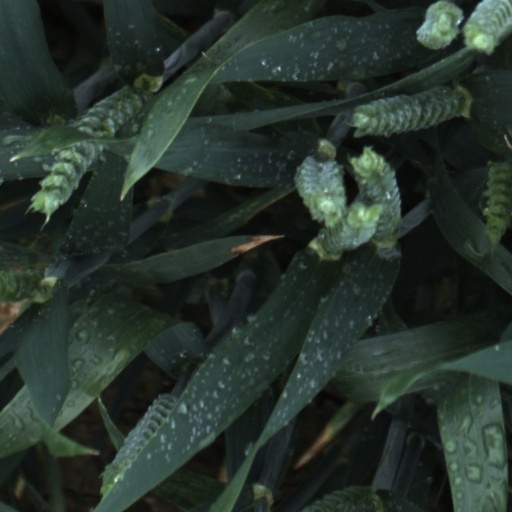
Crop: wheat